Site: brandenburg
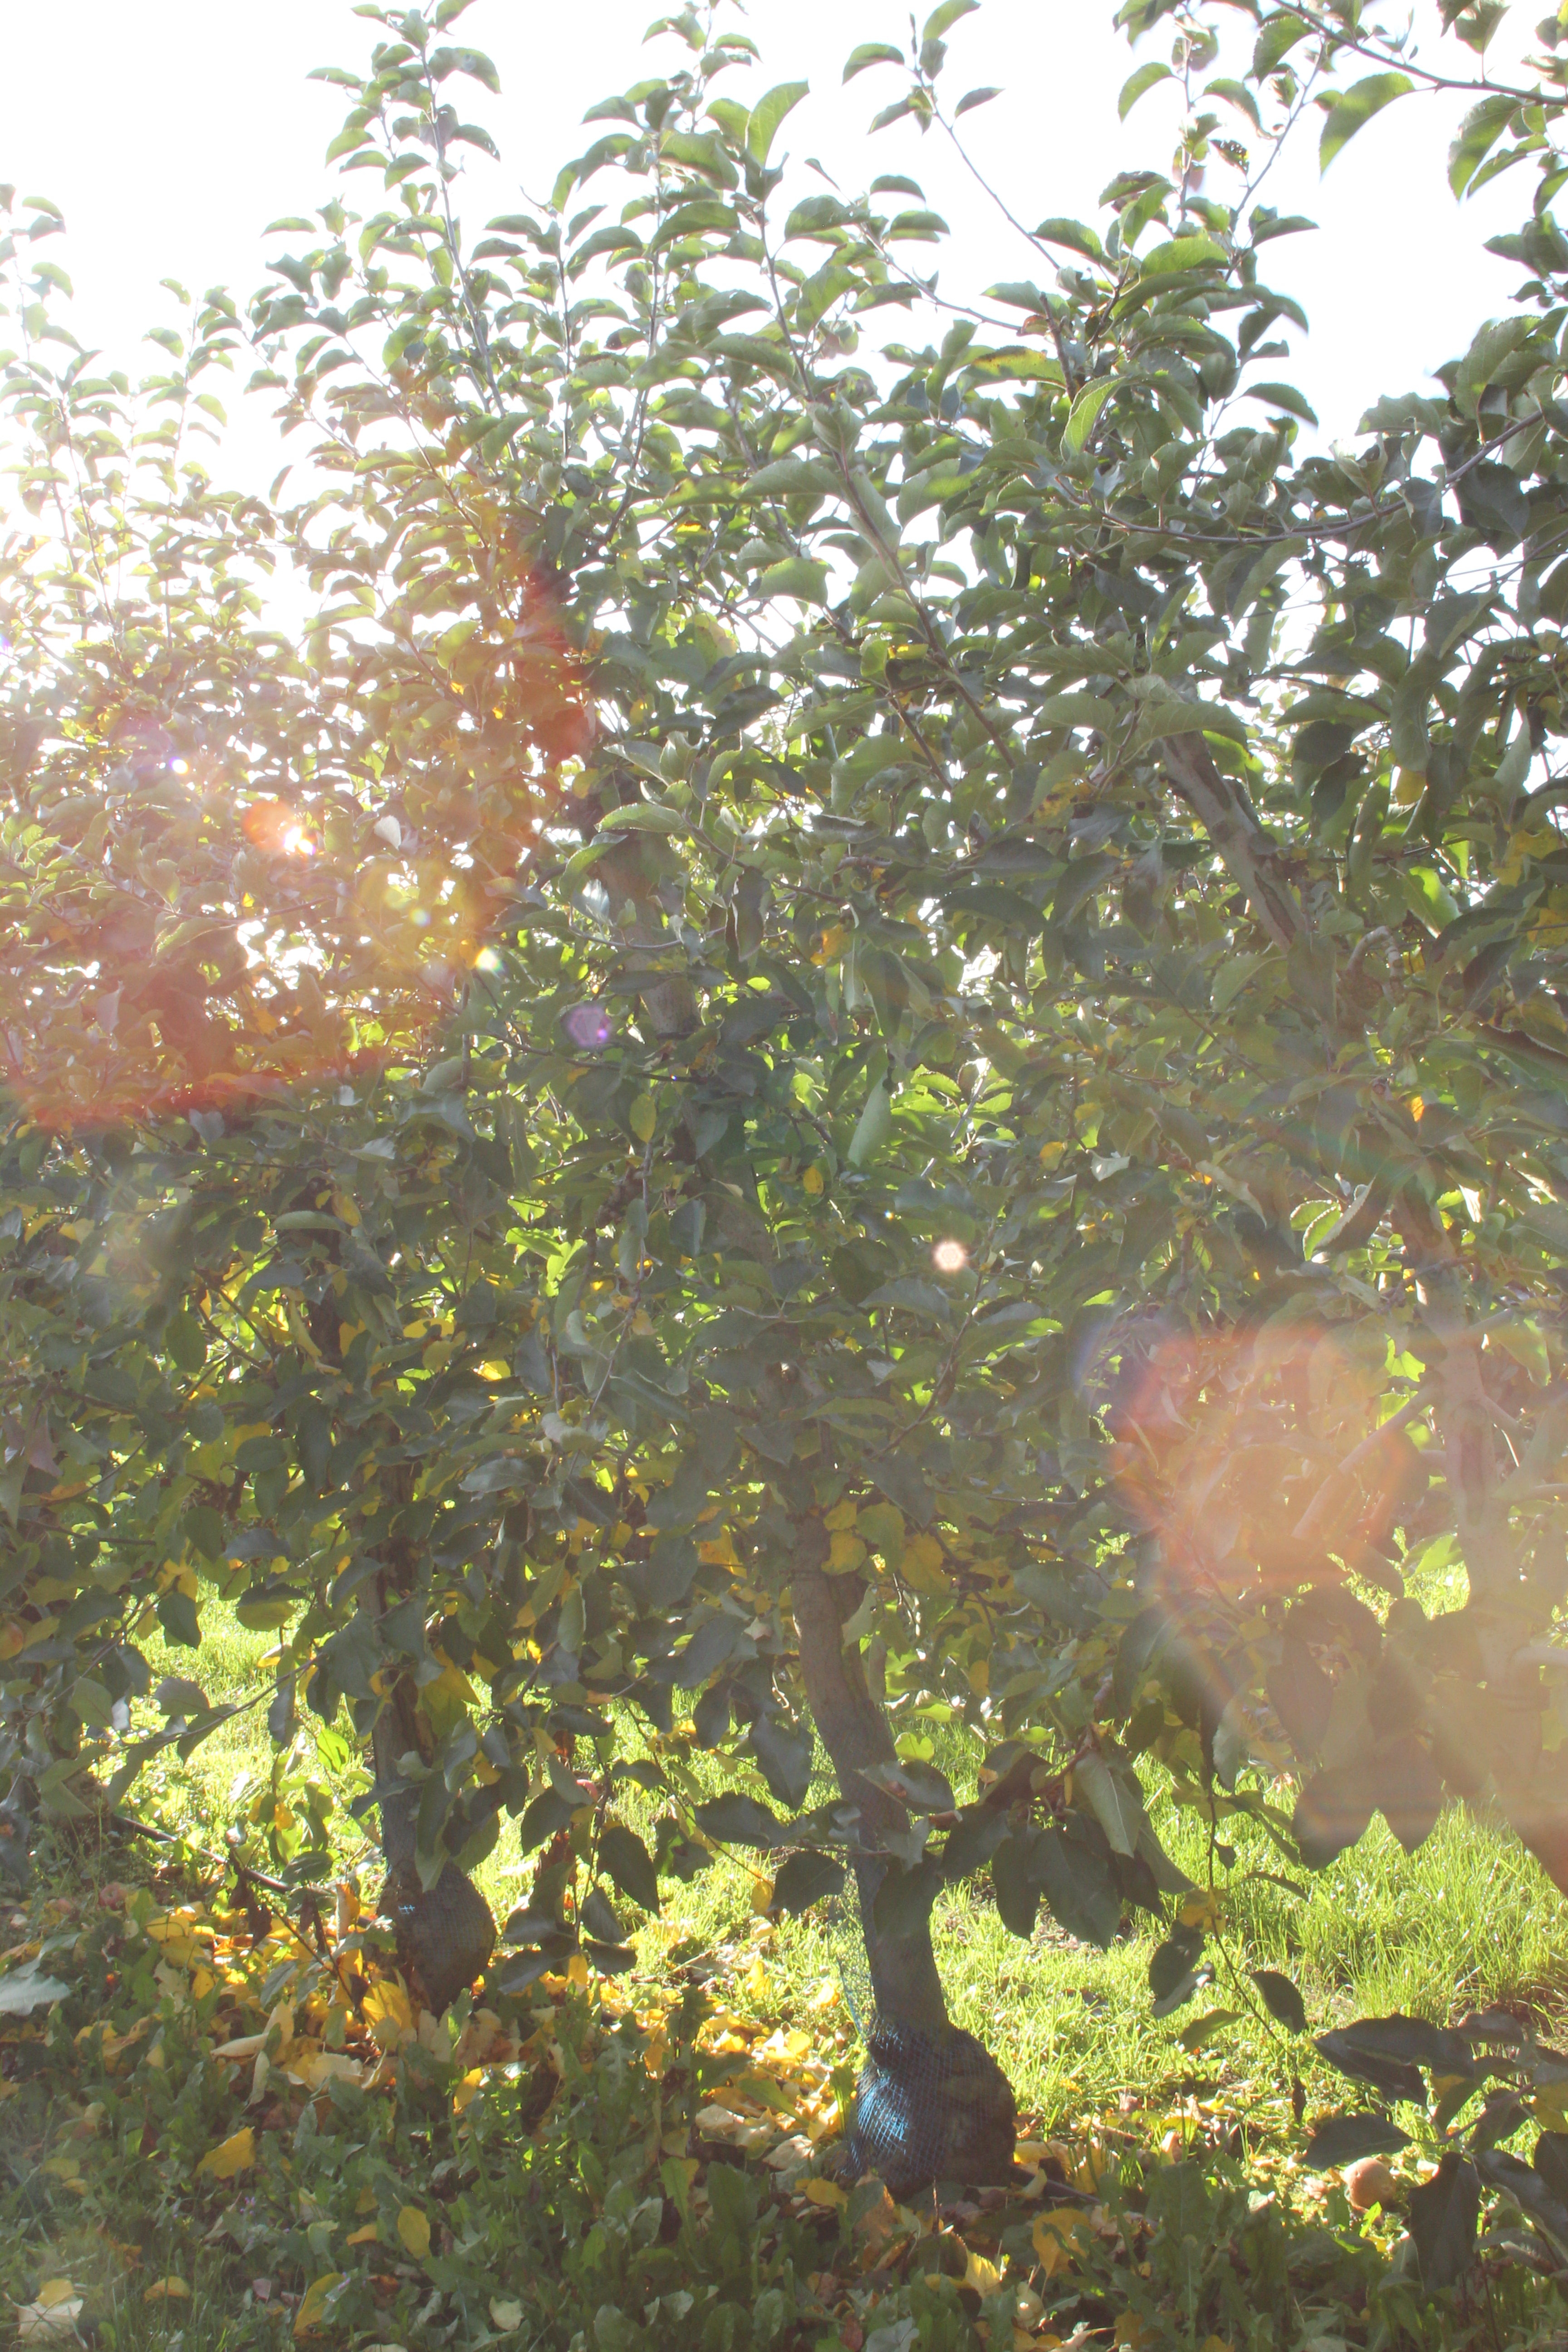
Growth stage (BBCH 91): Senescence, beginning of dormancy